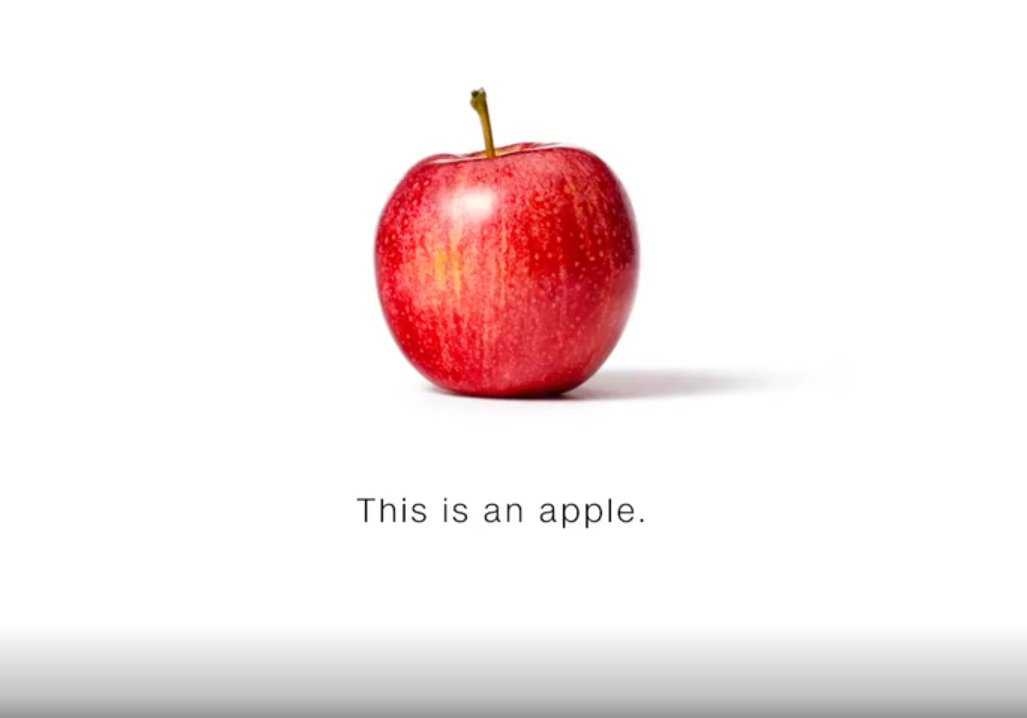
Label: Apple